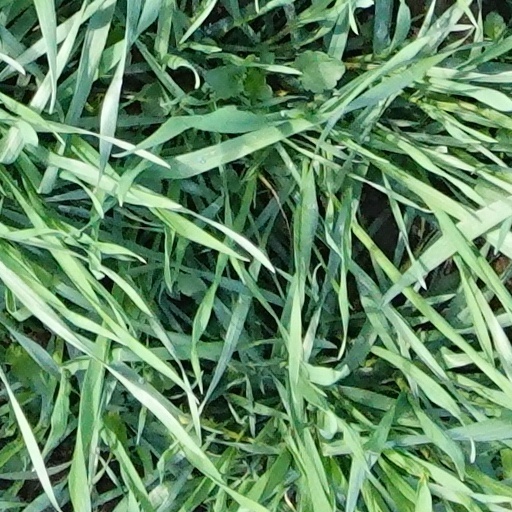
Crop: wheat